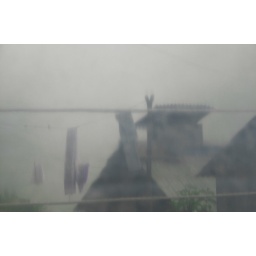
plastic sheet in place of glass in the window